Translink (Queensland)

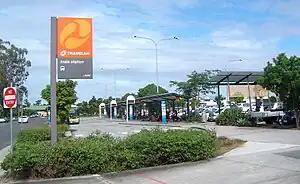
Inala bus station

The go card is an electronic smartcard ticketing system. Passengers must touch the card on a card reader at the start and finish of each journey, and when transferring between services. The fare is automatically deducted from the balance associated with the card.